Najwa El Iraki

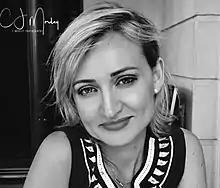

Najwa El Iraki is a Moroccan British business-woman. She is currently the Founder and Managing Partner of AfricaDev Consulting Ltd. Najwa El Iraki is the General Representative in North and West Africa of Lloyd's of London, the world's specialist insurance and reinsurance market, headquartered in London, United Kingdom.